Pine Ridge Indian Reservation

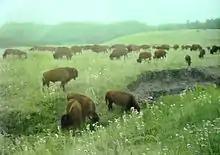
A herd of bison ("tȟatȟáŋka") grazing on the mixed grass prairie, 1948. The Oglala today maintain a herd on the reservation.

The topography is generally rolling mixed grass prairie, interspersed in various location, especially to the north, into typical badlands topography. The higher elevations of the prairie are covered by wind blown sands that form dunes, blowouts, and thin sheets. The southern part of the reservation is crossed by Pine Ridge, which is probably a fault scarp, and which supports the growth of scattered pine and cedar trees. Well-developed sandhills are the dominant features along the southern boundary of the reservation, which extend into the sandhills region of Nebraska.